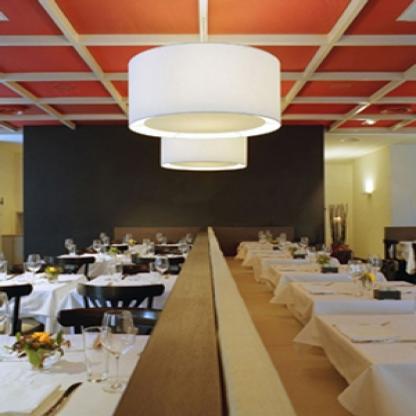
Scene: Indoor